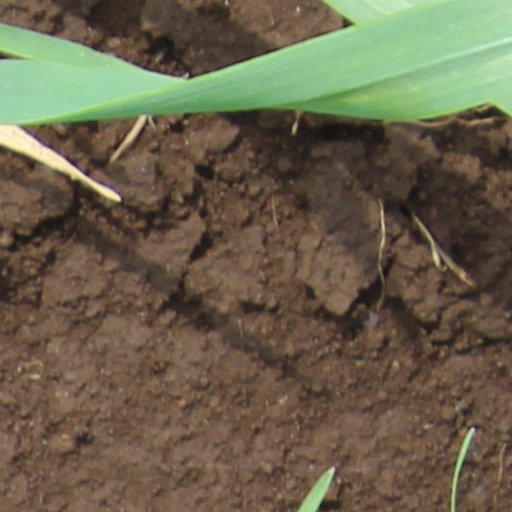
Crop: wheat